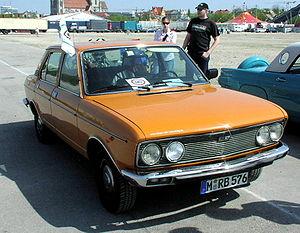
La Fiat 132 est une berline à trois volumes 4 portes avec un moteur placé longitudinalement à l'avant et à propulsion arrière produite par le constructeur italien Fiat à partir de 1972, en remplacement de la très classique Fiat 125.
La Fiat 132 p est une berline à trois volumes 4 portes avec un moteur placé longitudinalement à l'avant et à propulsion arrière assemblée par le constructeur polonais Fiat Polski à partir de 1972, avec des éléments en CKD en provenance de Fiat Auto Italie.